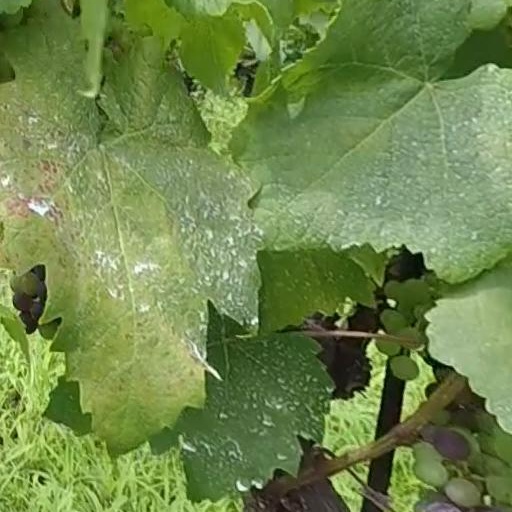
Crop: grape